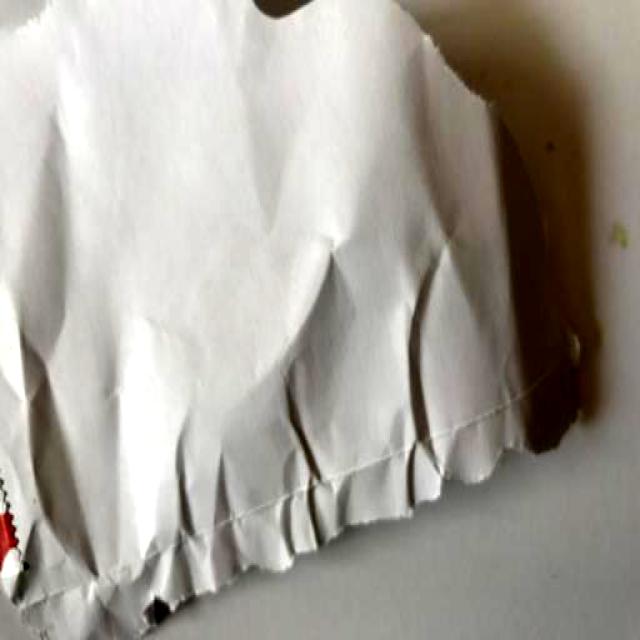
Label: Paper